Cut Bank (film)

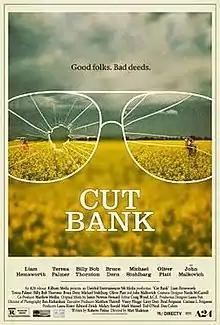
Theatrical release poster

Cut Bank (also known as "Hell Town") is a 2014 American thriller film directed by Matt Shakman (in his feature film debut) and written by Roberto Patino. Starring Liam Hemsworth, Teresa Palmer, Billy Bob Thornton, Bruce Dern, Michael Stuhlbarg, Oliver Platt, and John Malkovich, the film was selected to be screened in the Contemporary World Cinema section at the 2014 Toronto International Film Festival. The film follows a witness to a murder who wants to get rich off of what he saw. It was released in the United States on April 3, 2015, in a limited release and through video on demand by A24.